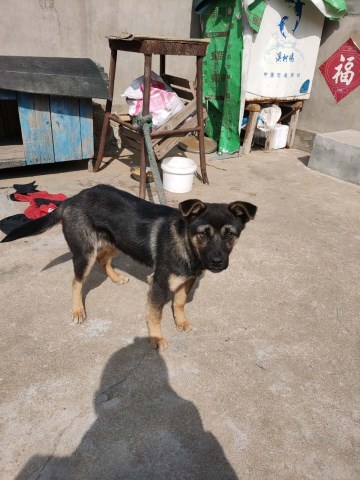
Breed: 3336-n000121-chinese_rural_dog